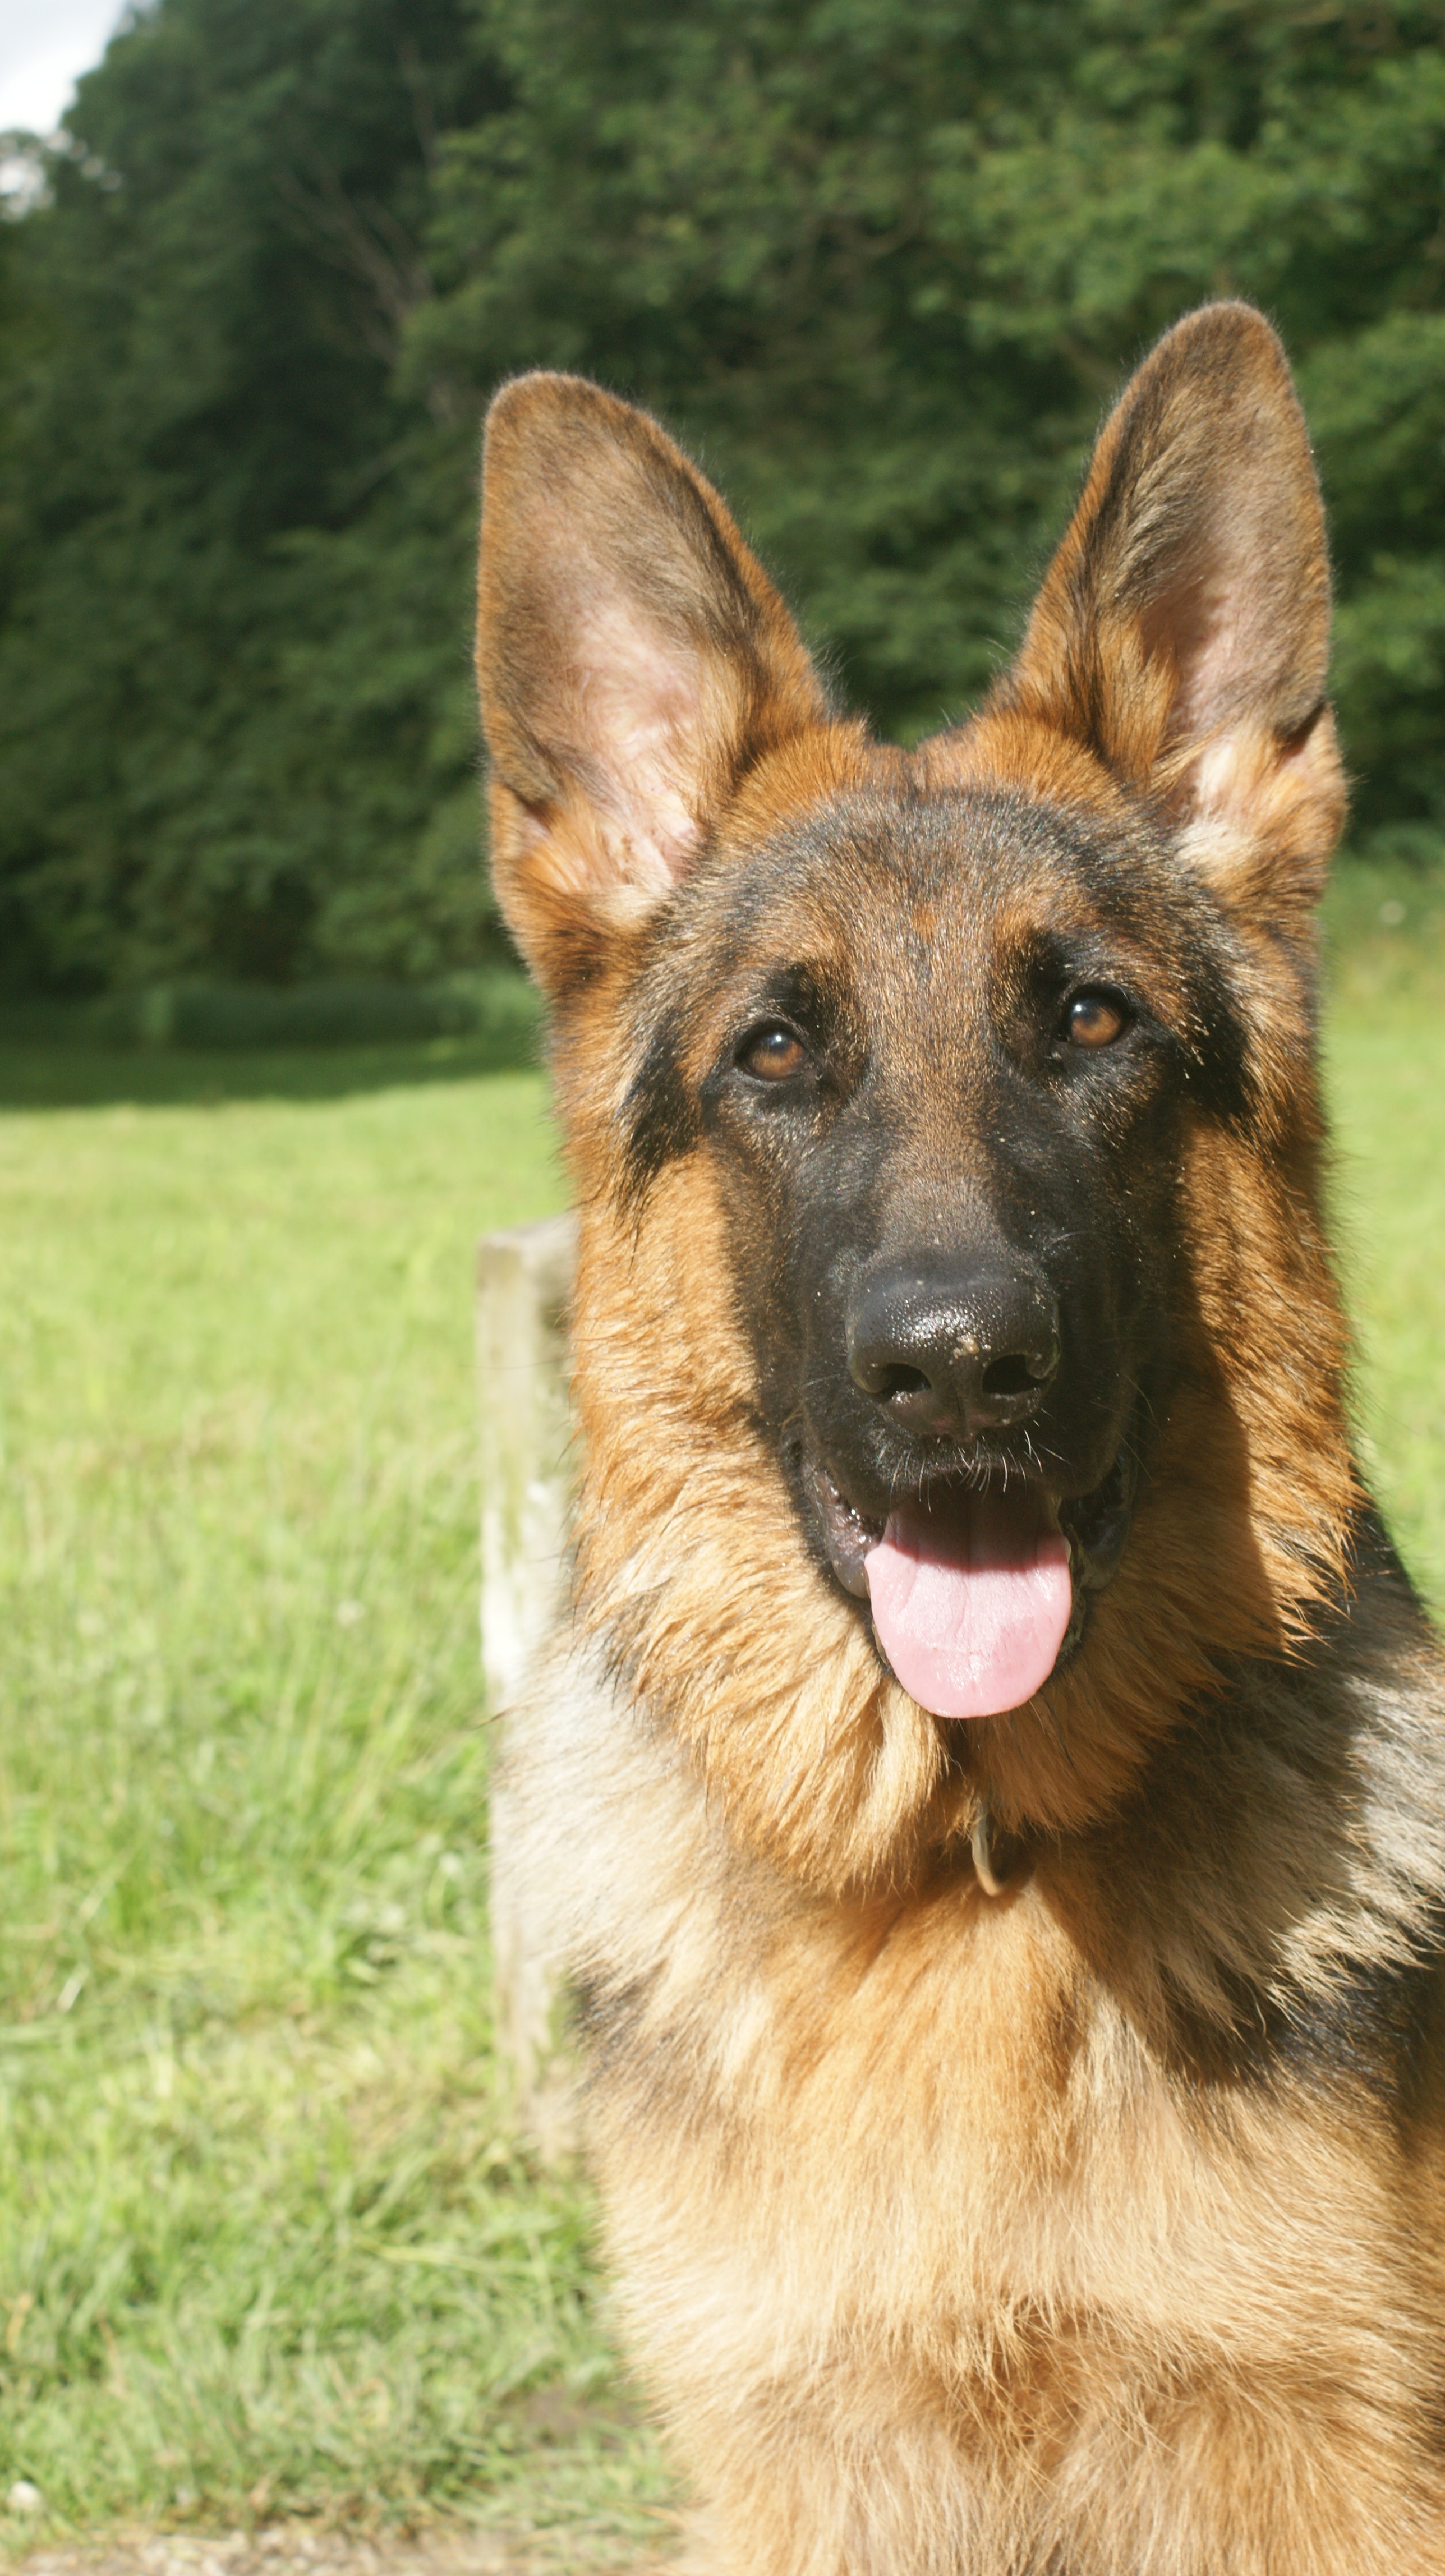
german, shepherd, dog, old german shepherd dog, mammal, vertebrate, dog breed, canidae, german shepherd dog, king shepherd, carnivore, kunming wolfdog, shiloh shepherd dog, east european shepherd, snout, belgian shepherd malinois, bohemian shepherd, belgian shepherd, tervuren, rare breed dog, fawn, working dog, police dog